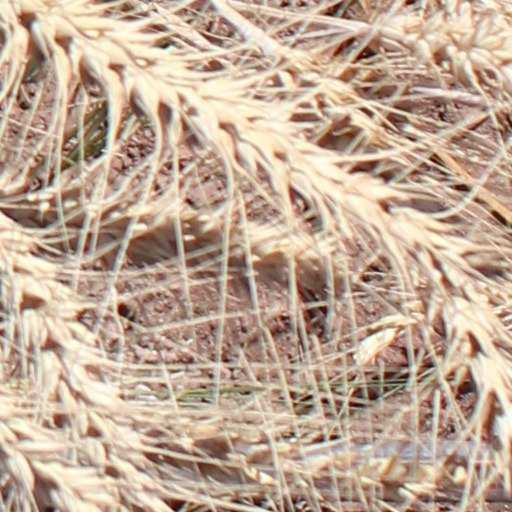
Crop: wheat